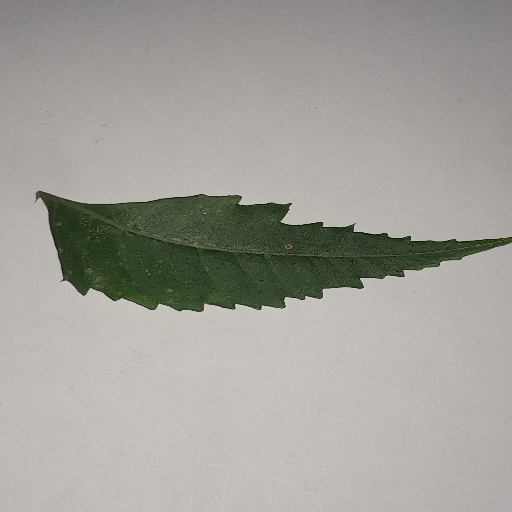
Species: Neem
Leaf condition: Powdery Mildew